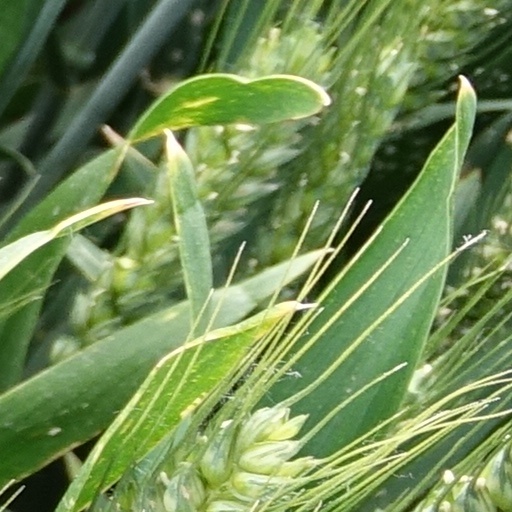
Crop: wheat